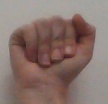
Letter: saad